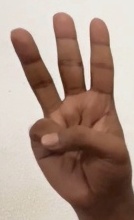
ASL sign: 6